Undue influence in English law

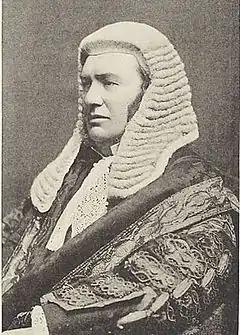
Lord Lindley, whose judgment in "Allcard v Skinner" set out the principal tenets of relief for undue influence.

In order to challenge a transaction as having been entered under undue influence. It is not sufficient to show that the person was influenced by another person; there must also be a degree of impropriety about the exercise of that influence.